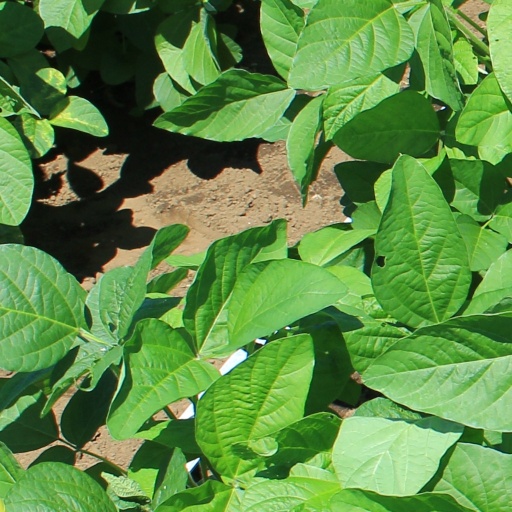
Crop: soybean